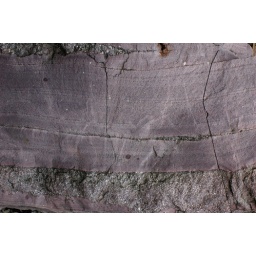
silts presumably laid down in quiet water, sand in less quiet water